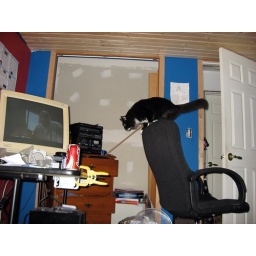
Lucas the cat in my old bedroom at home.